Pillar box

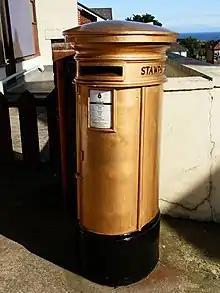
2012 Summer Olympics commemoration box. This example is a rare Type D pillar at Onchan, Isle of Man.

The Post Office commissioned a new design of pillar box in 1980 from a panel of three competing designers. The competition was won by Tony Gibbs and his design, which was thought to be ultra-modern at the time, was designated Type K by the Post Office. Made in traditional cast iron, it stayed in production until 2000. Notable features included: replaceable lifting ring screwed into the dome of the box, body and roof of box cast as one piece, large easy-to-read collection time plate, all surface details and collection plate window recessed to give a perfect cylindrical outline, integral restrictor plate, know colloquially as a "Belfast Flap" to restrict posting to letters only and a flanged shallow base suitable for installation in modern buildings, shopping centres and other urban areas. These boxes were thus much easier to move and handle as they could be rolled over level ground or lifted by crane into position. The design had one major flaw in the area of the door hinge, which is prone to snap under stress and the K type pillar boxes are no longer being installed.